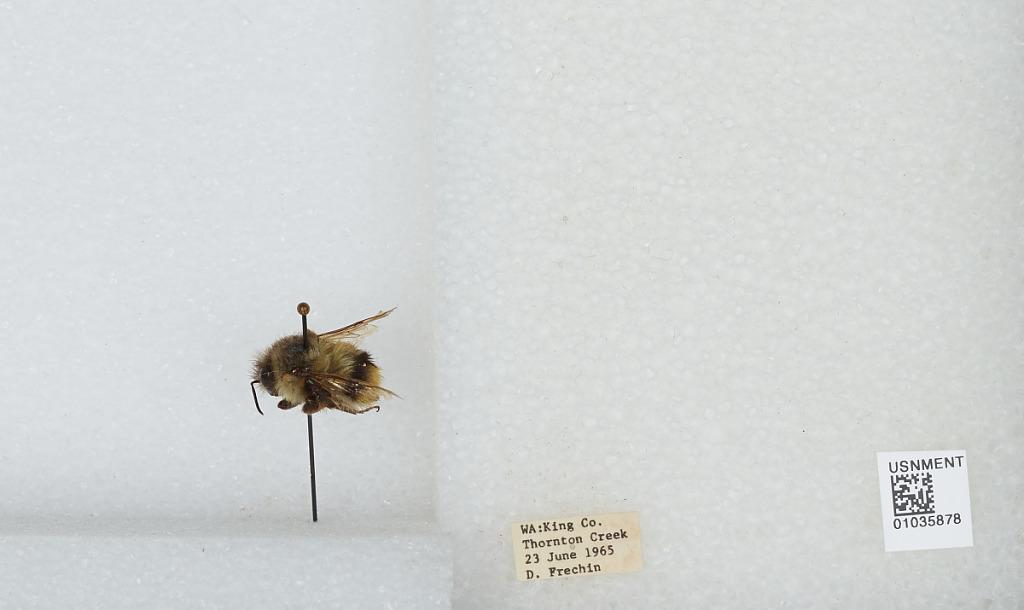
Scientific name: Bombus (Pyrobombus) mixtus Cresson
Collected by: D. Frechin
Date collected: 1965-6-23
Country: United States
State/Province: Washington
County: King
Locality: Thornton Creek
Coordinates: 47.7031, -122.309